Attic

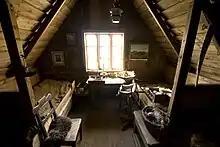
Attic bedroom in Skógar, Iceland

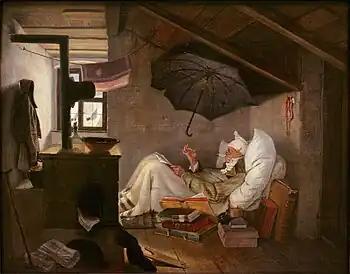
"The Poor Poet", by Carl Spitzweg, 1839 (Neue Pinakothek)

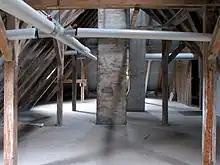
Attic in Berlin, Germany

An attic (sometimes referred to as a "loft") is a space found directly below the pitched roof of a house or other building. It is also known as a "sky parlor" or a garret. Because they fill the space between the ceiling of a building's top floor and its slanted roof, attics are known for being awkwardly-shaped spaces with difficult-to-reach corners and often exposed rafters.